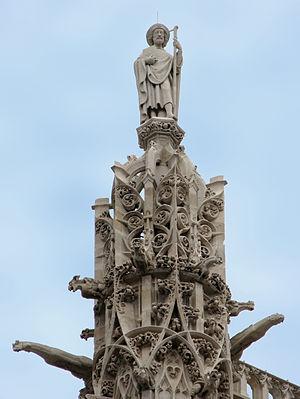
L’église Saint-Jacques-la-Boucherie est une ancienne église de Paris. Fondée au XIIᵉ siècle, agrandie au XIVᵉ et au XVIᵉ siècle, elle est partiellement détruite à la fin du XVIIIᵉ siècle. L'église occupait approximativement l'angle nord-est de l'actuel square de la tour Saint-Jacques, dans le 4ᵉ arrondissement de Paris.
La tour Saint-Jacques est l'unique vestige de l'église Saint-Jacques-la-Boucherie, dont le nouveau clocher est construit entre 1509 et 1523, ce clocher-tour est dressé au milieu du premier square parisien, qui porte son nom, dans le 4ᵉ arrondissement de Paris.